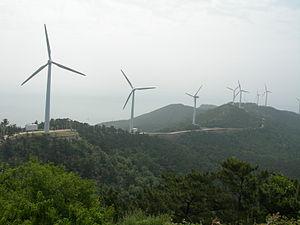
L'énergie éolienne en Chine prend une place de plus en plus significative dans le bouquet énergétique chinois : l'éolien fournissait 4,4 % de la production électrique chinoise en 2017, 5,2 % en 2018 et 5,4 % en 2019, avec des taux de croissance très élevés : +19 % en 2015, +28 % en 2016, +24 % en 2017, +24 % en 2018, +11 % en 2019.
Le xian de Changdao est un district administratif de la province du Shandong en Chine. Il est placé sous la juridiction de la ville-préfecture de Yantai.